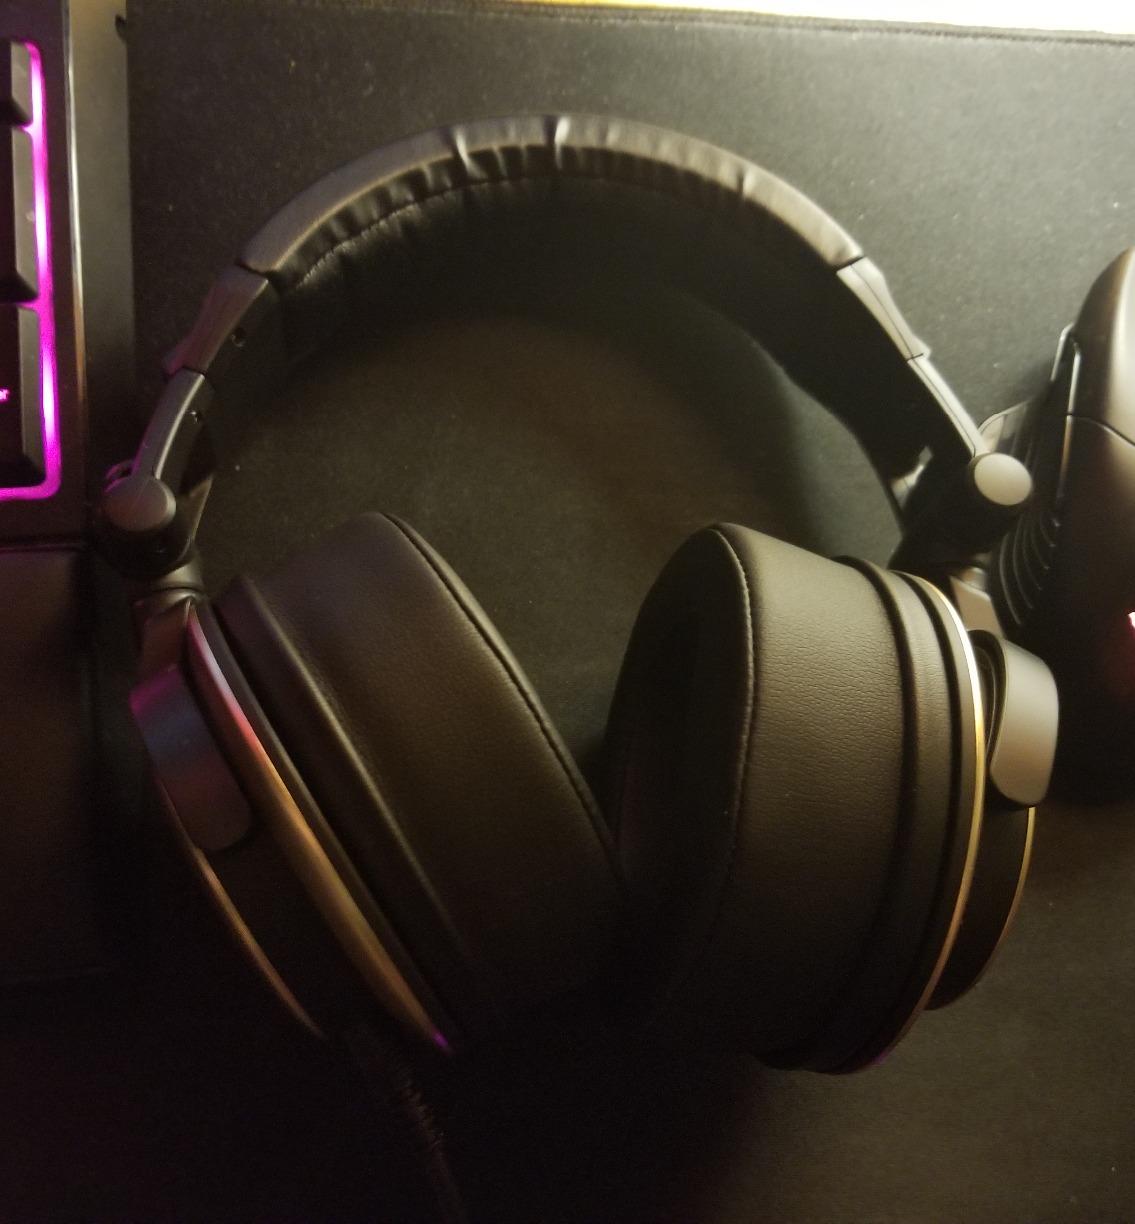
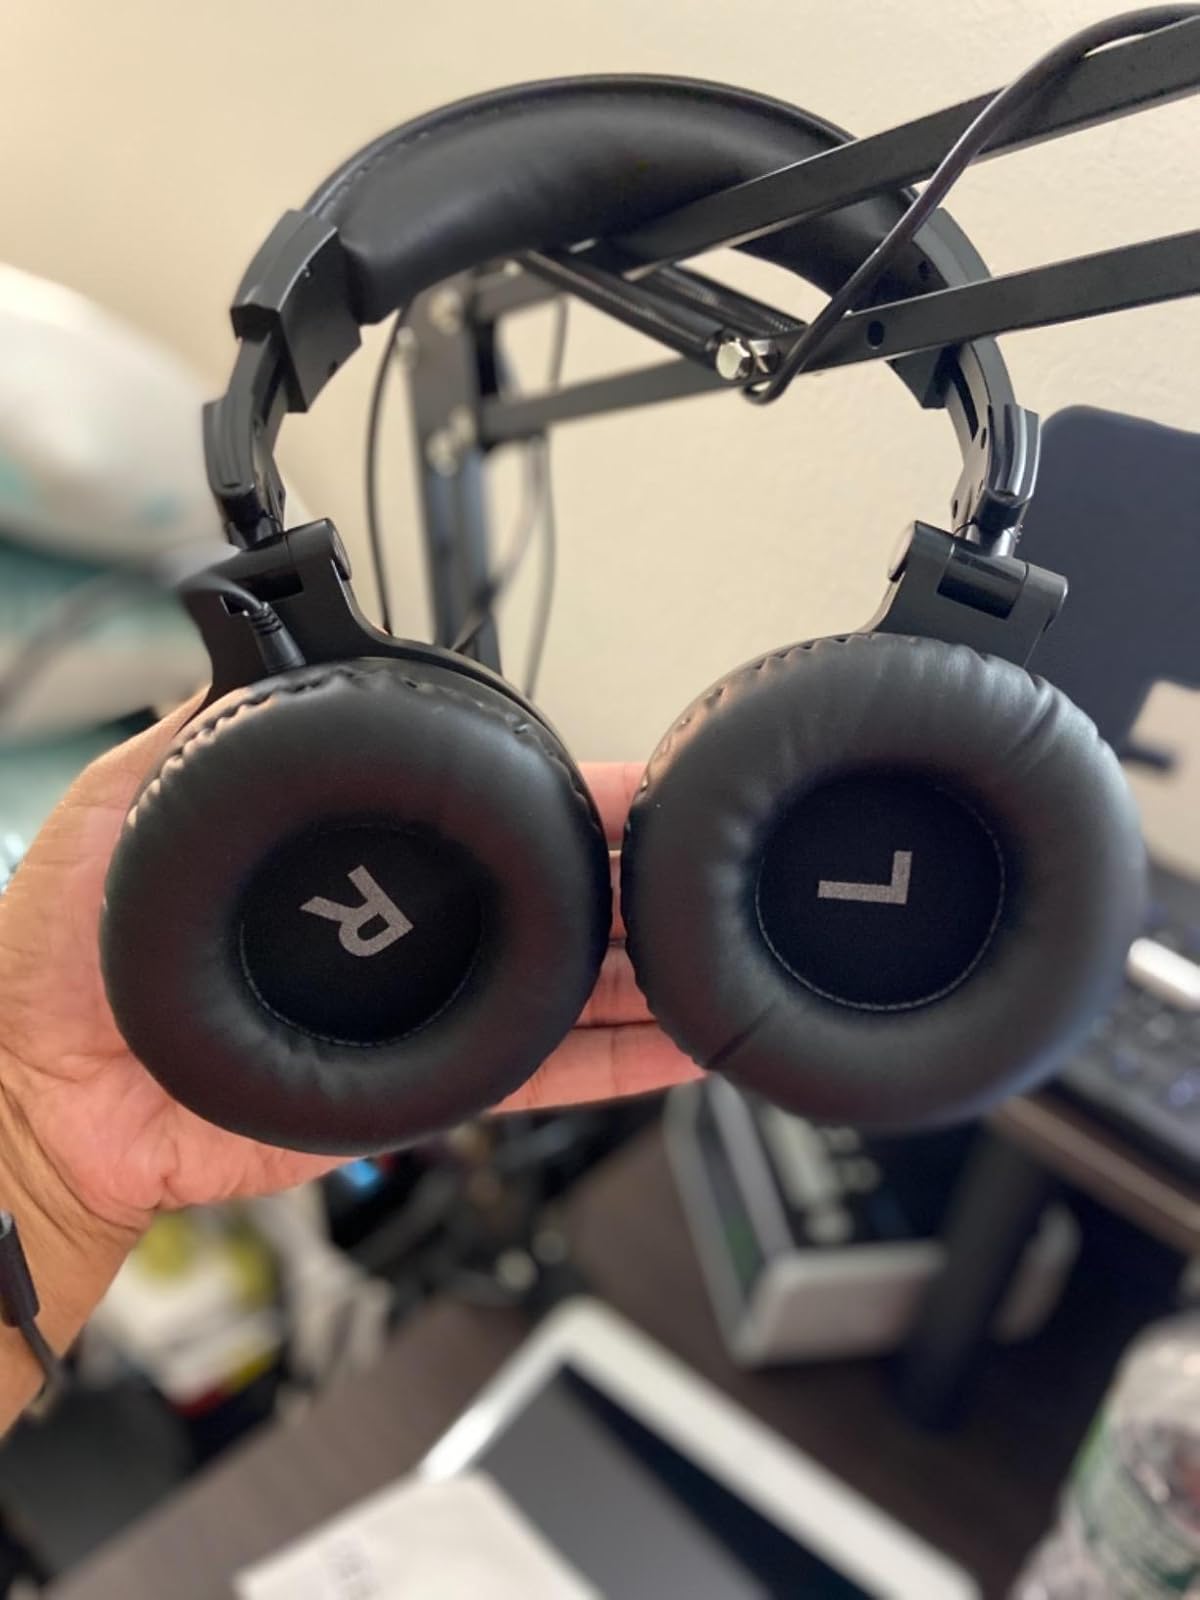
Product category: headphones
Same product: no